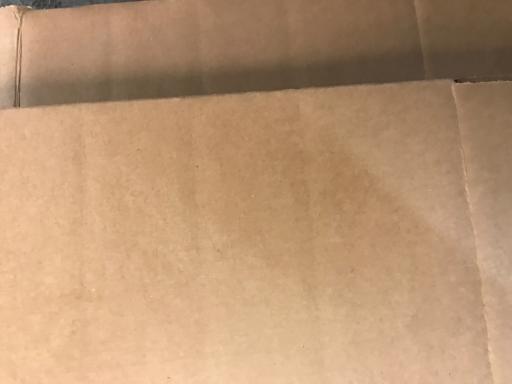
Waste category: cardboard